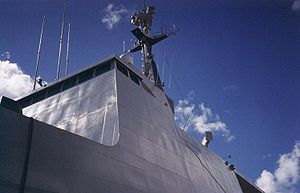
La Fayette-klassen / Den franske version / Konstruktion
Overbygningen bryder kun med skroget i en meget lille vinkel
La Fayette-klassen er lette multianvendelige fregatter bygget af DCNS og bruges, anno 2010, af den franske flåde, Marine Nationale. Klassen har også affødt underklasser, der er i brug i Saudi Arabien, Singapore og Republikken Kina.